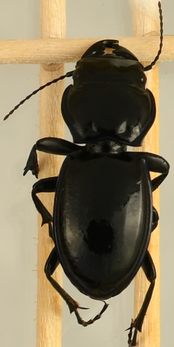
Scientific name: Pasimachus elongatus
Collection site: Central Plains Experimental Range Site (CPER), plot CPER_002